Münnich Motorsport

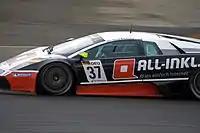
A Münnich Motorsport Lamborghini Murciélago LP670 R-SV competing in the 2010 FIA GT1 World Championship.

Münnich Motorsport GmbH, which also competes under the title All-Inkl.com Racing, is an auto racing team founded by German racing driver and entrepreneur René Münnich in 2006. The team has been built around three areas of motorsport since its inception, sports car racing, rallycross and touring car racing, although in recent years it has focussed on the latter two. The team is backed by Münnich's personal business, domain registrar and web host All-Inkl.